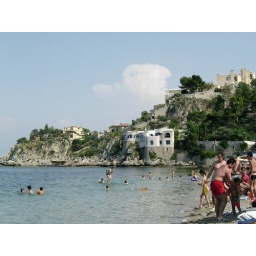
this beach had a giant rock out in the water that was perfect for jumping off of